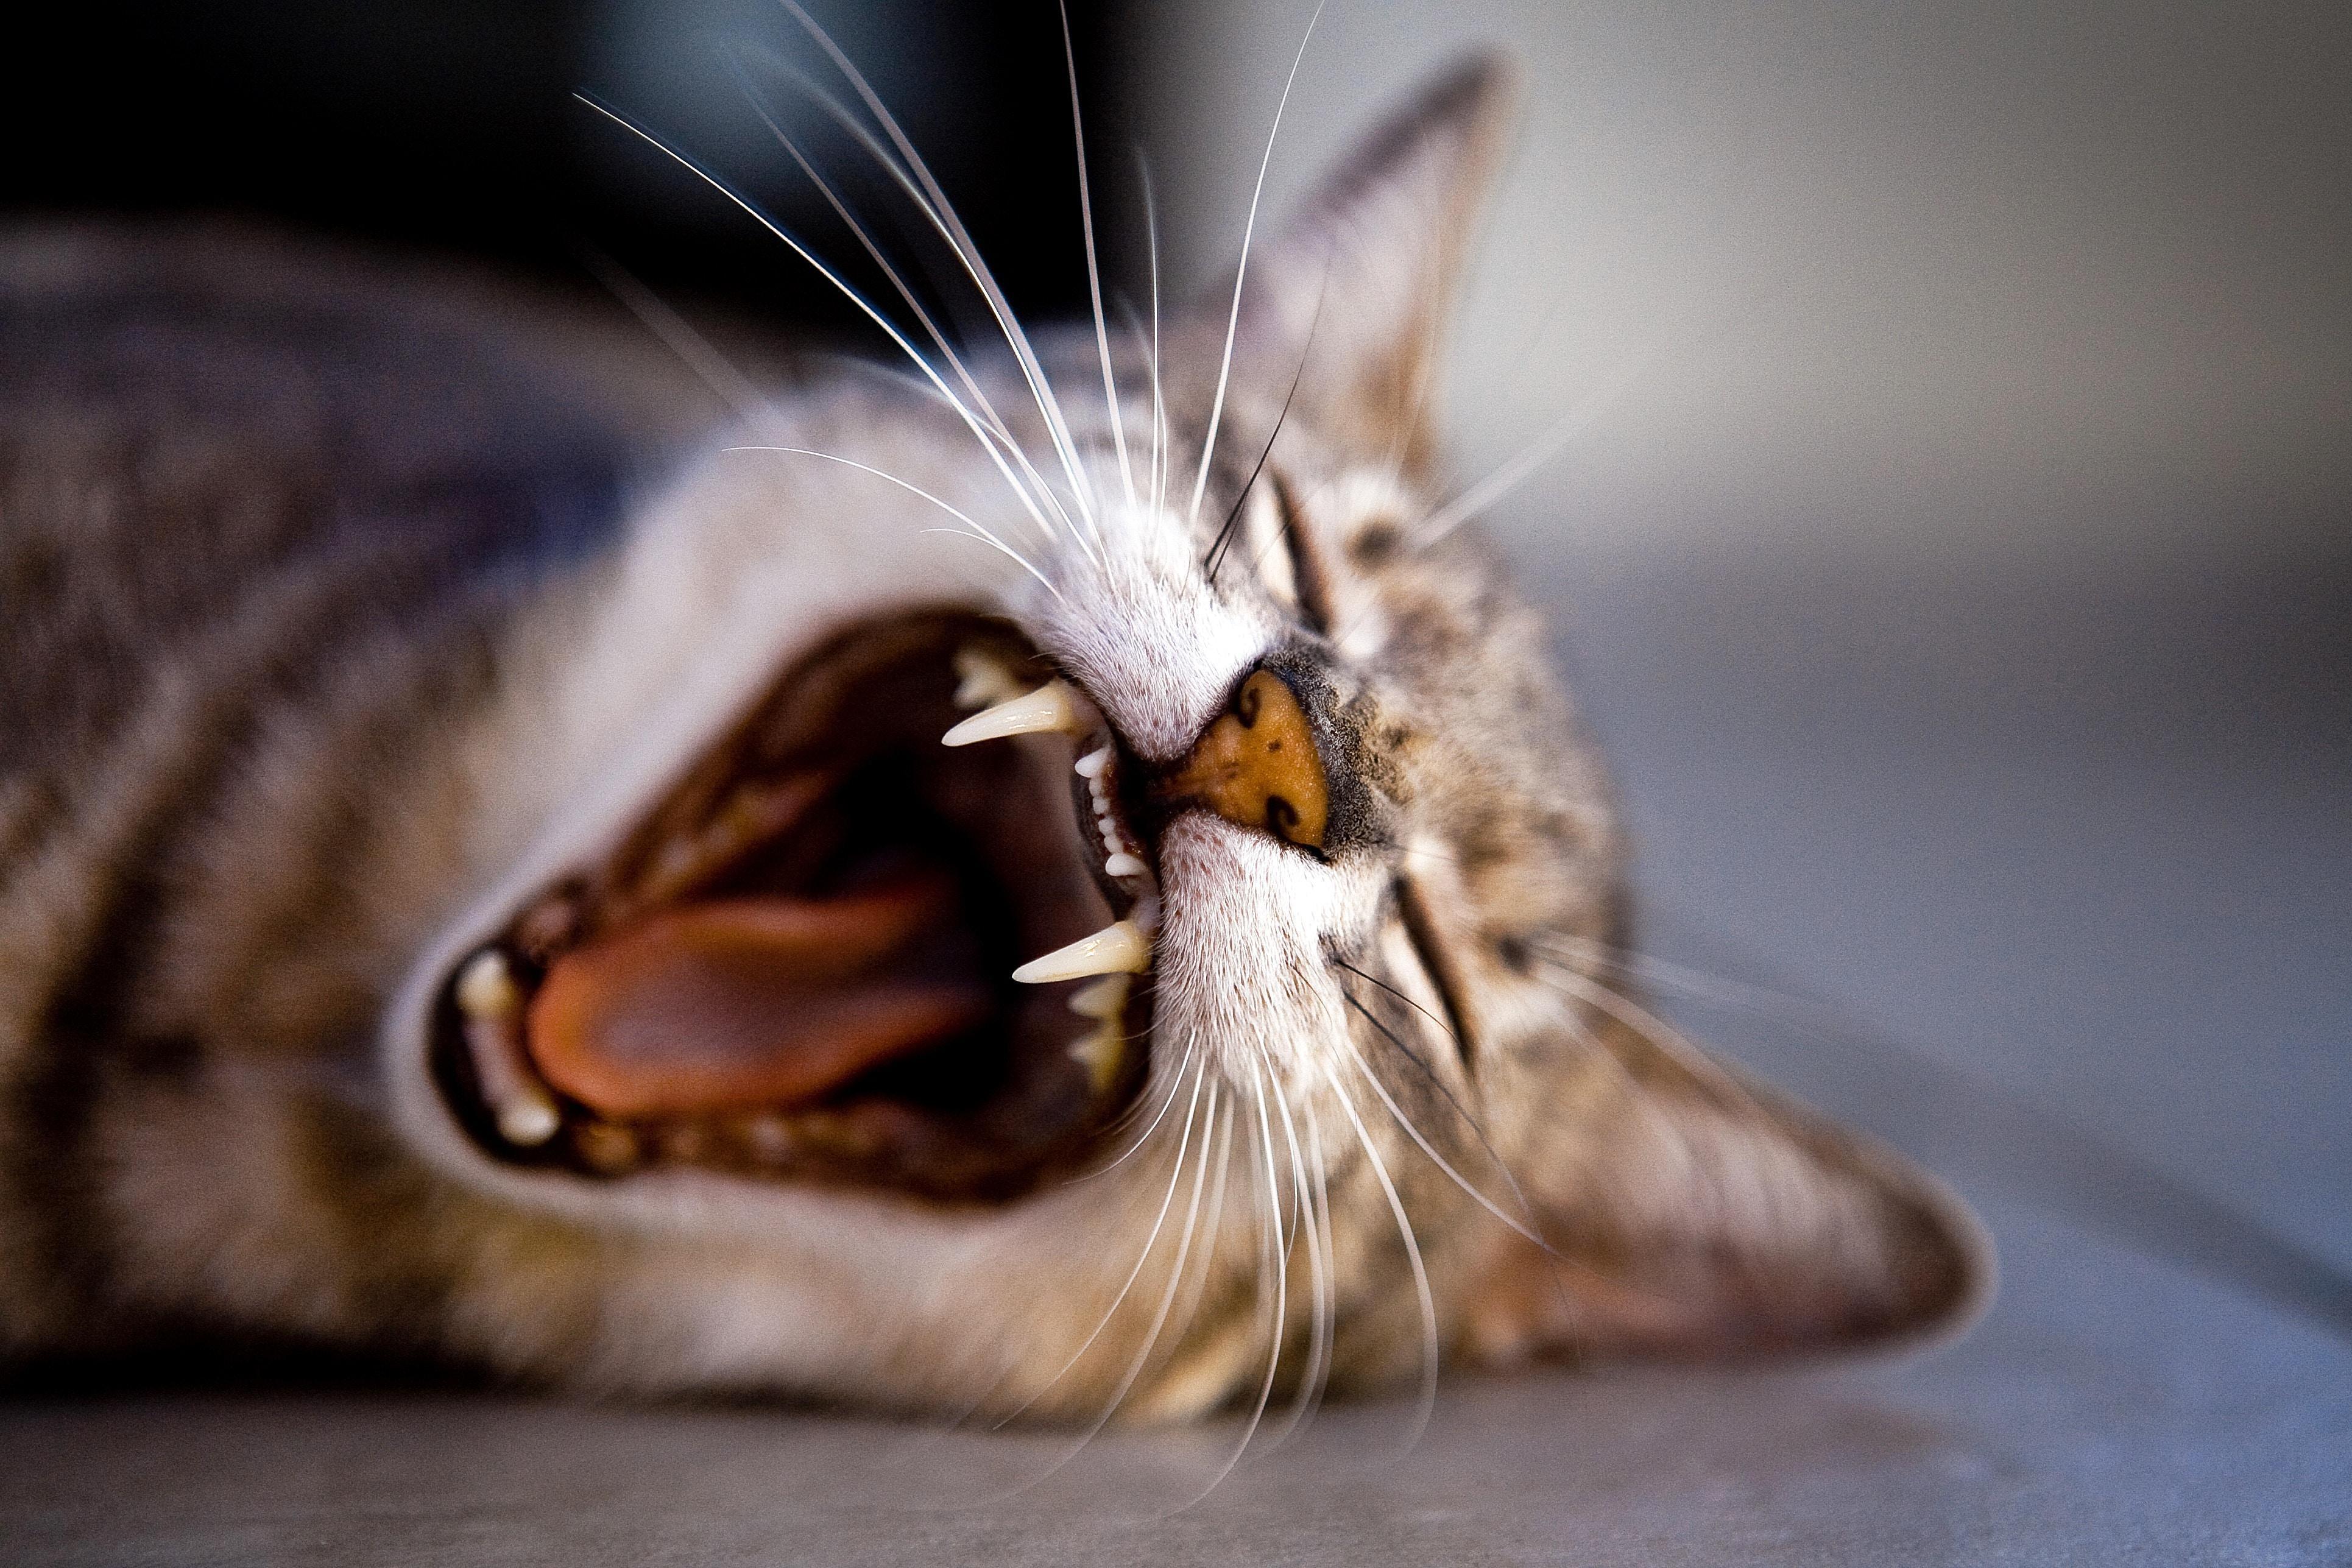
cat